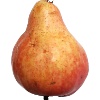
Label: Pear Red 1